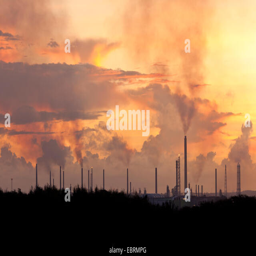
emissions of oil refinery polluting the air at sunrise